Amphibian

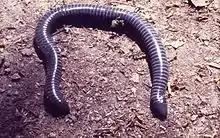
The ringed caecilian ("Siphonops annulatus") resembles an earthworm

Most terrestrial caecilians that lay eggs do so in burrows or moist places on land near bodies of water. The development of the young of "Ichthyophis glutinosus", a species from Sri Lanka, has been much studied. The eel-like larvae hatch out of the eggs and make their way to water. They have three pairs of external red feathery gills, a blunt head with two rudimentary eyes, a lateral line system and a short tail with fins. They swim by undulating their body from side to side. They are mostly active at night, soon lose their gills and make sorties onto land. Metamorphosis is gradual. By the age of about ten months they have developed a pointed head with sensory tentacles near the mouth and lost their eyes, lateral line systems and tails. The skin thickens, embedded scales develop and the body divides into segments. By this time, the caecilian has constructed a burrow and is living on land.